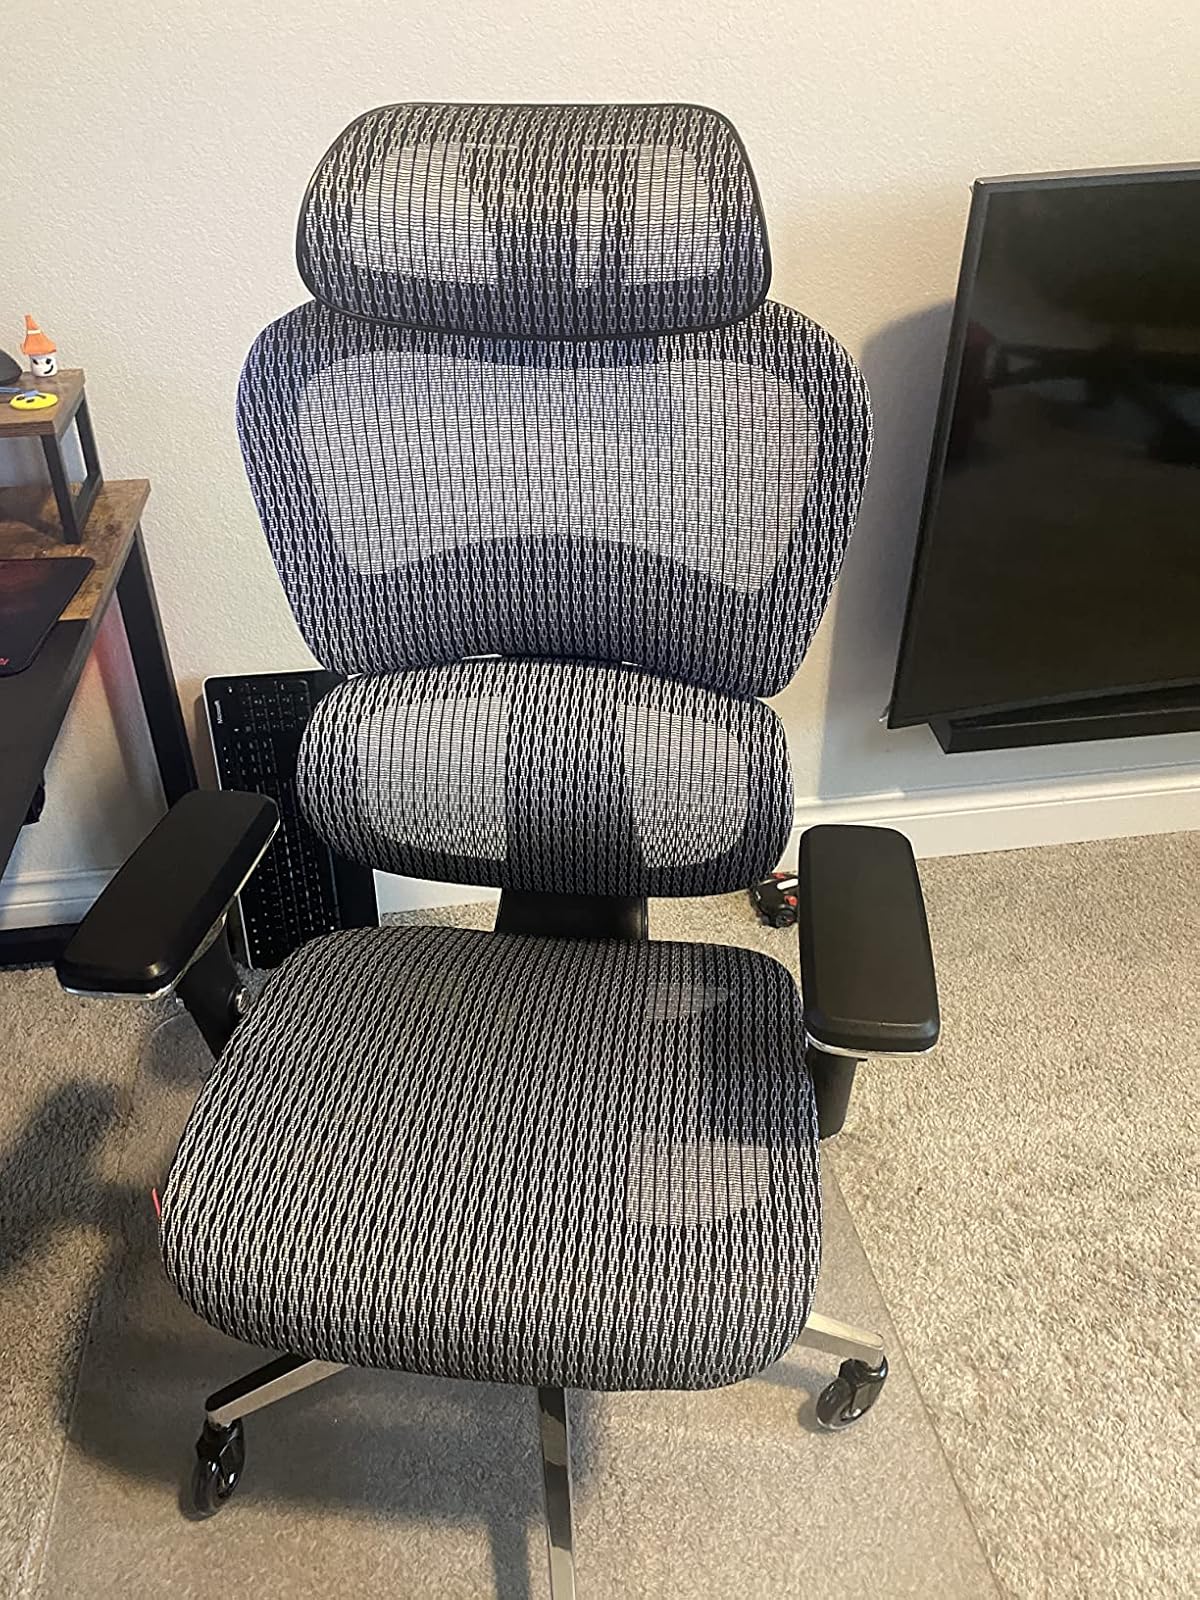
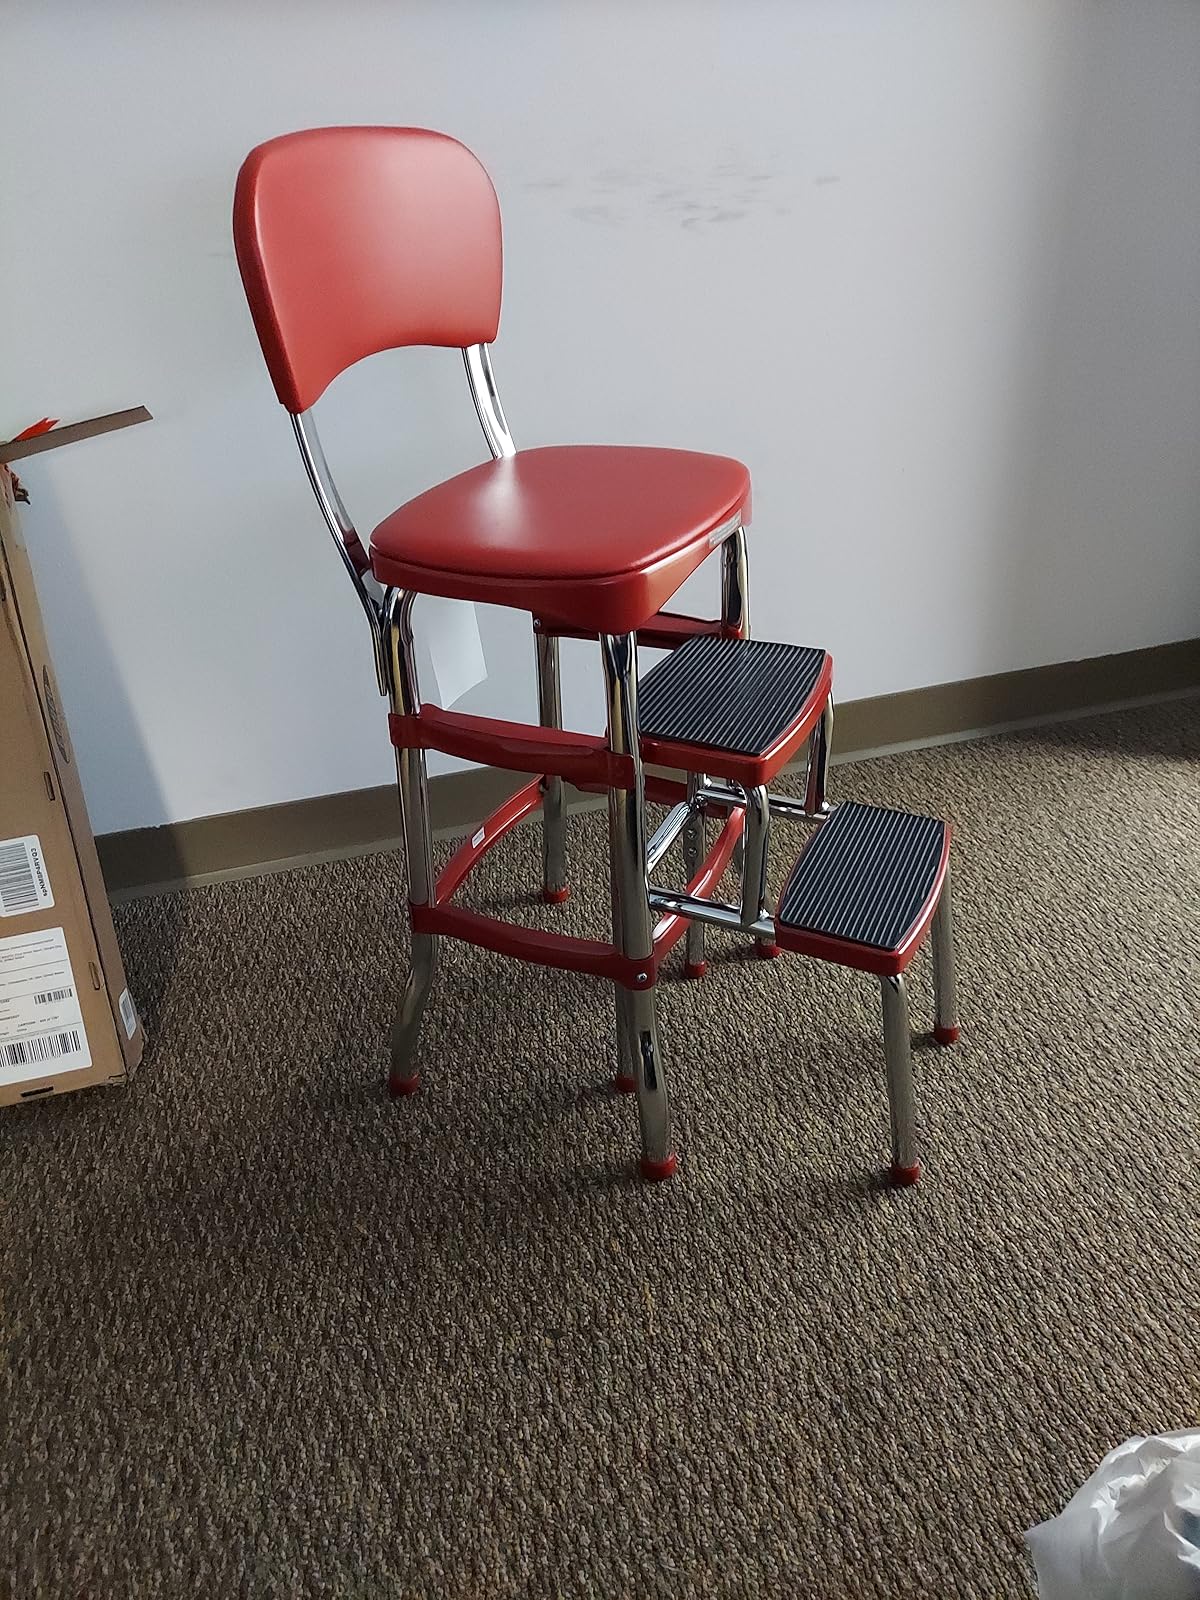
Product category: items_chair
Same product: no